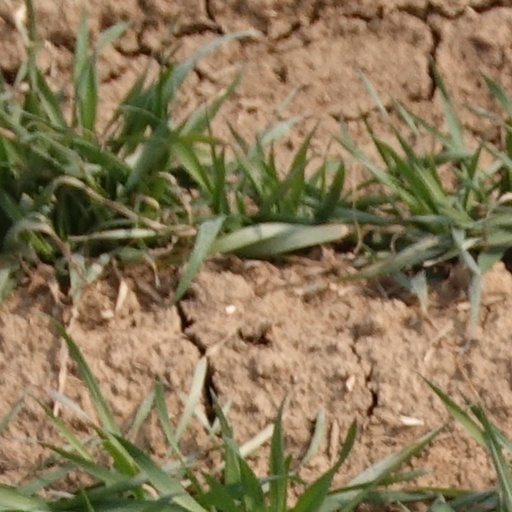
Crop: wheat